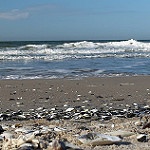
Scene: Outdoor